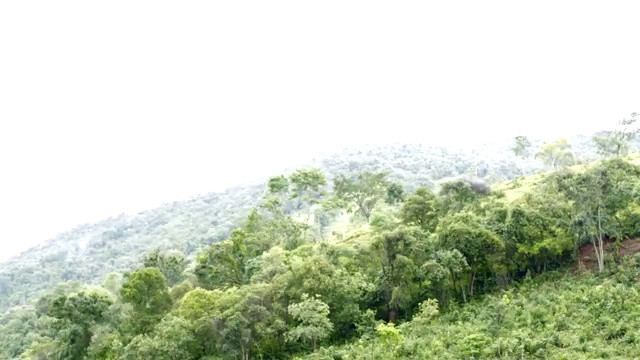
Fire: no
Smoke: no